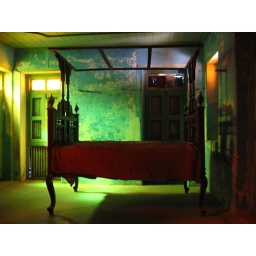
bed in old Kenia family house in Kutch